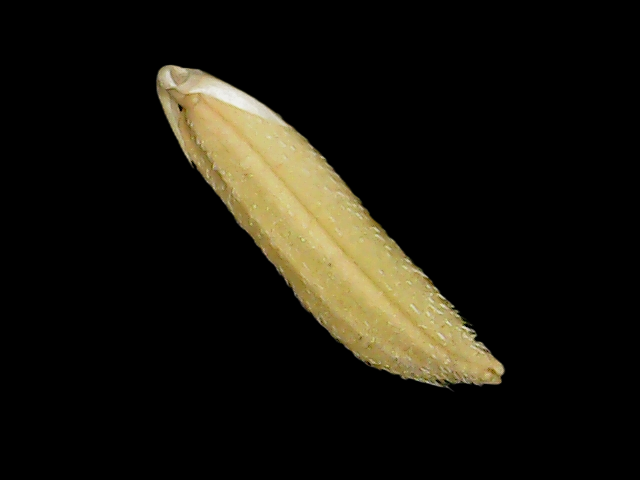
Rice variety: Binadhan26